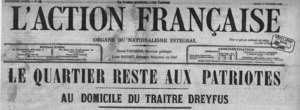
Une de L'Action française du 4 février 1909. Le journal relate dans ses moindres détails les événements parfois violents entourant un défilé de 3000 manifestants antidreyfusards, avec à leur tête Charles Maurras et Léon Daudet, dans les rues du Quartier latin. Quelque 300 étudiants s'étaient également rendus conspuer Alfred Dreyfus à son domicile au 101 Boul. Malesherbes («
L'Action française est une école de pensée et un mouvement politique nationaliste et royaliste d'extrême droite, soutien de la maison d'Orléans, qui s’est principalement développé dans la première moitié du XXᵉ siècle en France.